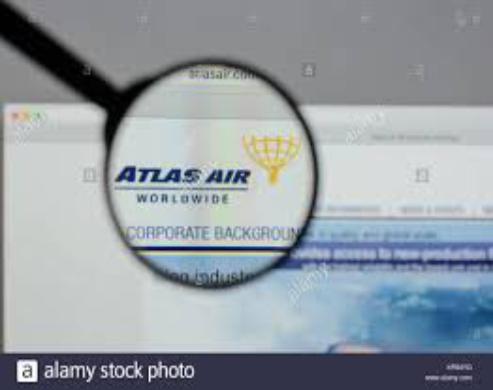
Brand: atlas air
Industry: Transportation